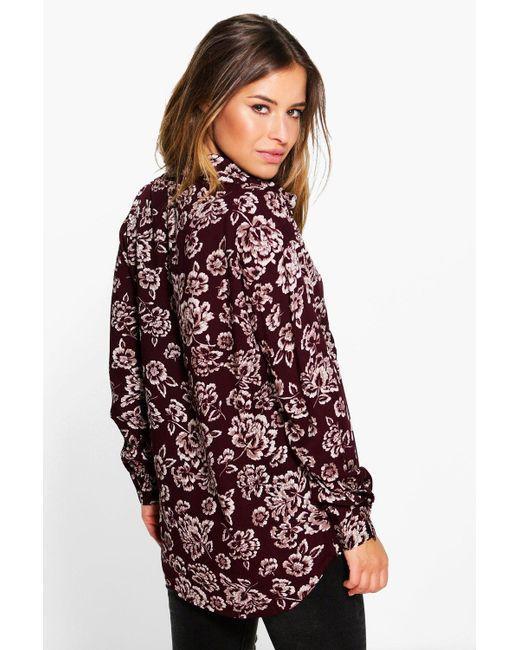
Frauen Floral bedruckte Kurti Langarm